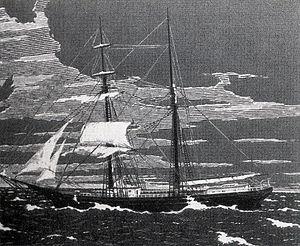
La Mary Celeste était un brick-goélette américain découvert abandonné au large des Açores le 4 décembre 1872. Le navire, qui avait quitté New York un mois plus tôt, était en mauvais état avec le gréement endommagé et la cale partiellement inondée mais était toujours en état de naviguer. Sa cargaison d'alcool dénaturé était quasiment intacte tout comme l'intérieur des cabines mais aucun membre de son équipage ne fut retrouvé. Le mystère entourant la disparition des marins n'a jamais été résolu et la Mary Celeste reste l'un des exemples les plus connus de vaisseau fantôme.